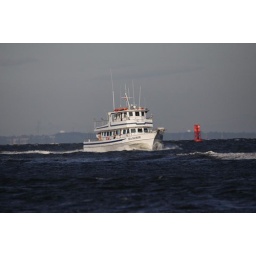
More boats and ships going by the point of Sandy Hook.